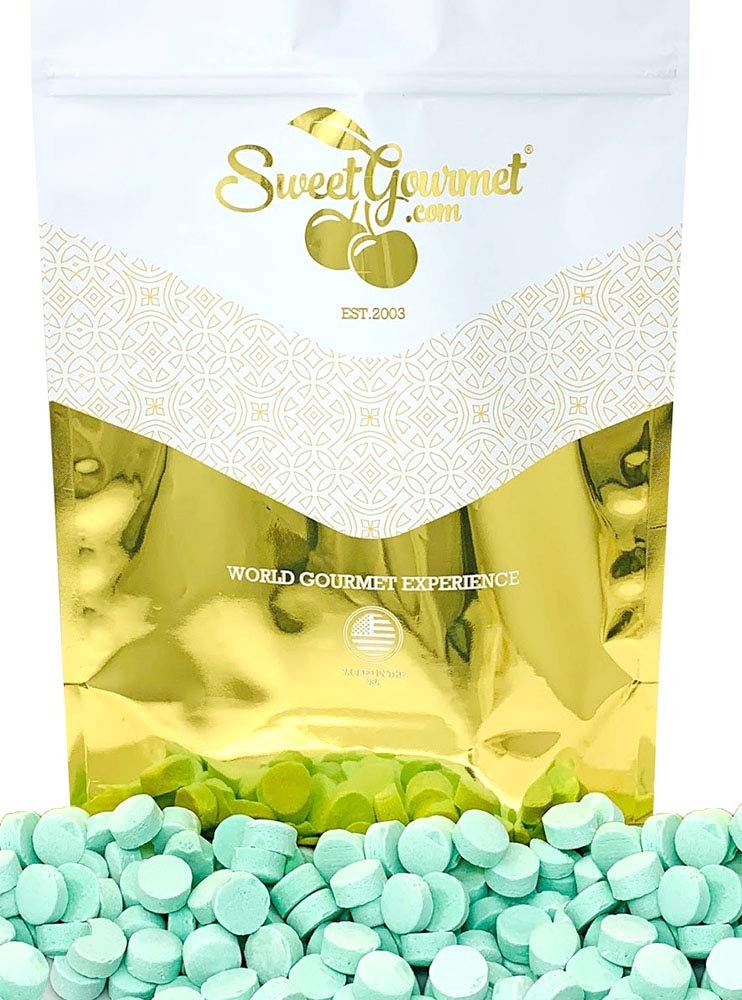
Item Name: SweetGourmet Green Spearmint Lozenges | Canada Mints Bulk Candy | 4 Pounds
Bullet Point 1: These old fashioned light green spearmint lozenges are truly a classic treat! These lozenges are a great after dinner treat or an excellent mint breath freshener.
Bullet Point 2: This product combines excellent flavor and superior quality standards. Formed to perfection, these mints have a distinctive spearmint flavor.
Bullet Point 3: Net Wt.: 64oz (1812g). Packed in resealable Zip-Lock Stand Up Pouches. Approx 130 pieces per pound
Bullet Point 4: Country of Origin: Canada.
Bullet Point 5: This old-time classic is the perfect after-dinner treat.
Product Description: SweetGourmet offers a traditional mint product made from the original family recipe which has helped to contribute to the success of this Canadian company. This product combines excellent flavor and superior quality standards. Formed to perfection, these mints have a distinctive spearmint flavor.
Value: 1.0
Unit: Count

Price: 29.33